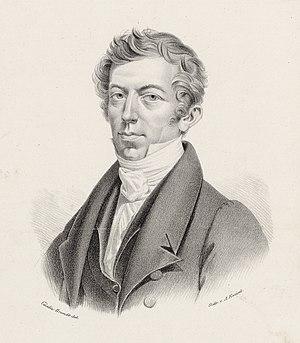
Johann Peter Pixis est un pianiste et compositeur allemand.
12 janvier : Iphigénie en Aulide, opéra de Luigi Cherubini, créé à Turin.